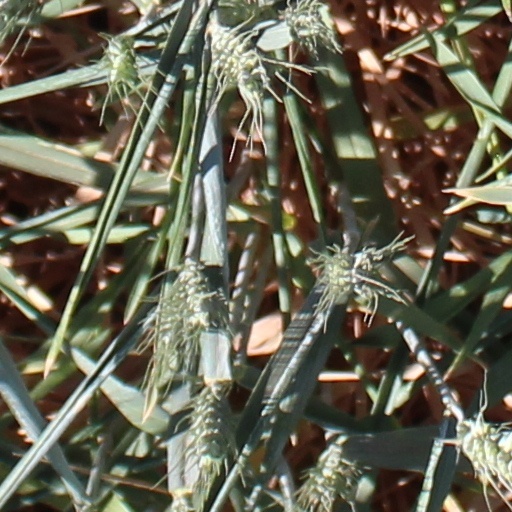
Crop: wheat